Karen Bernard

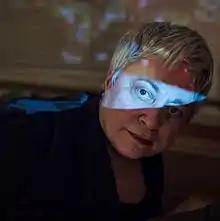
Karen Bernard, photo by Svelta Atanasova

Karen Bernard was born in Brookline, MA, and grew up in Marblehead, MA. She began studying dance at age three under the tutelage of her father, Steven Bernard, a company member with modern dance pioneer Charles Weidman. Her childhood home consisted of a barn, which Bernard's father renovated to include a large dance studio and office, attached to the family home. The constant flow of students filtering in and out sparked Bernard's study of performance merging with life itself.